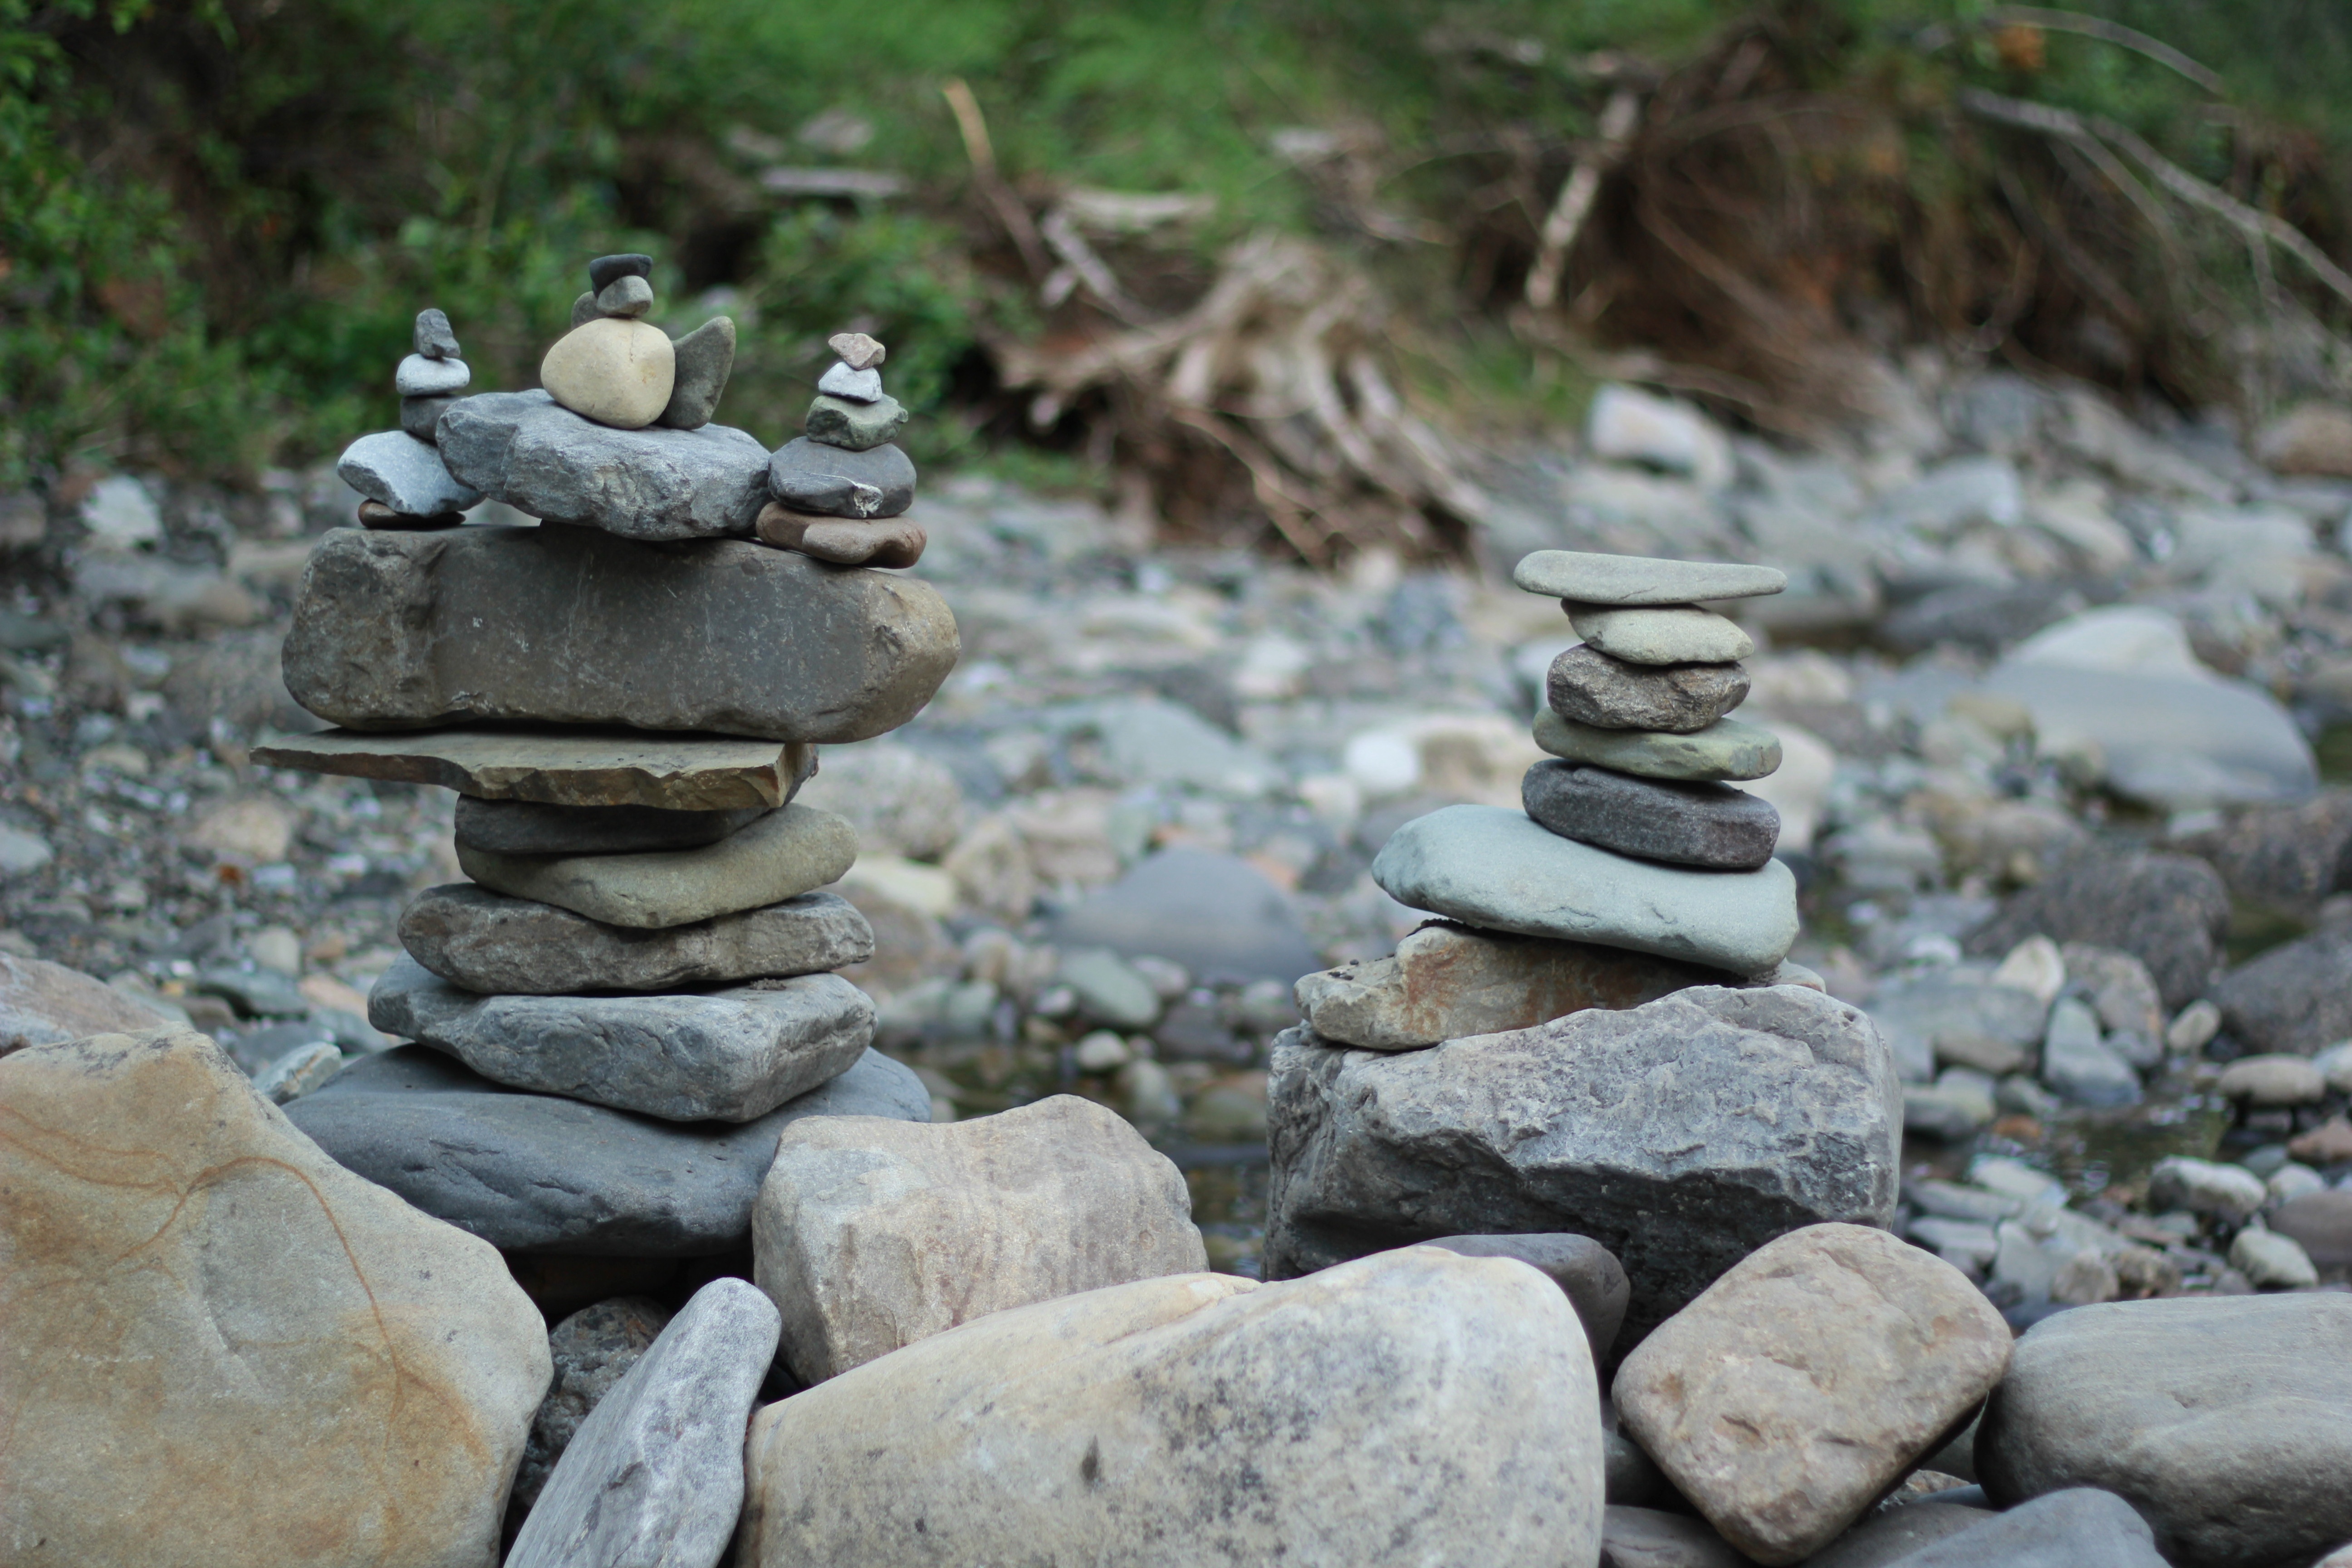
landscape, water, nature, outdoor, rock, wilderness, mountain, people, hiking, travel, stream, pile, hike, natural, camping, lifestyle, material, activity, relaxing, rocks, stones, geology, stacked, canada, decorative, boulder, cairn, stacking, water feature, native american